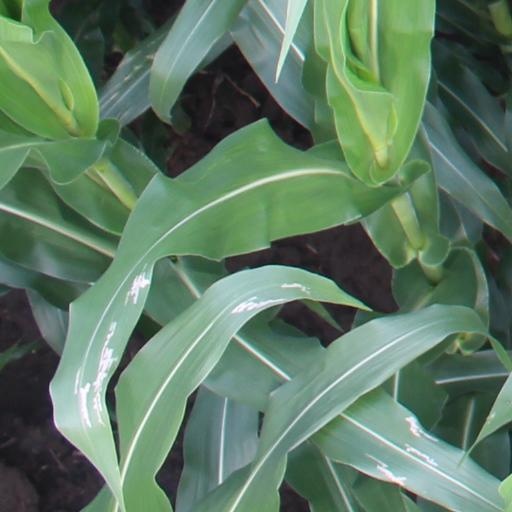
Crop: maize; corn